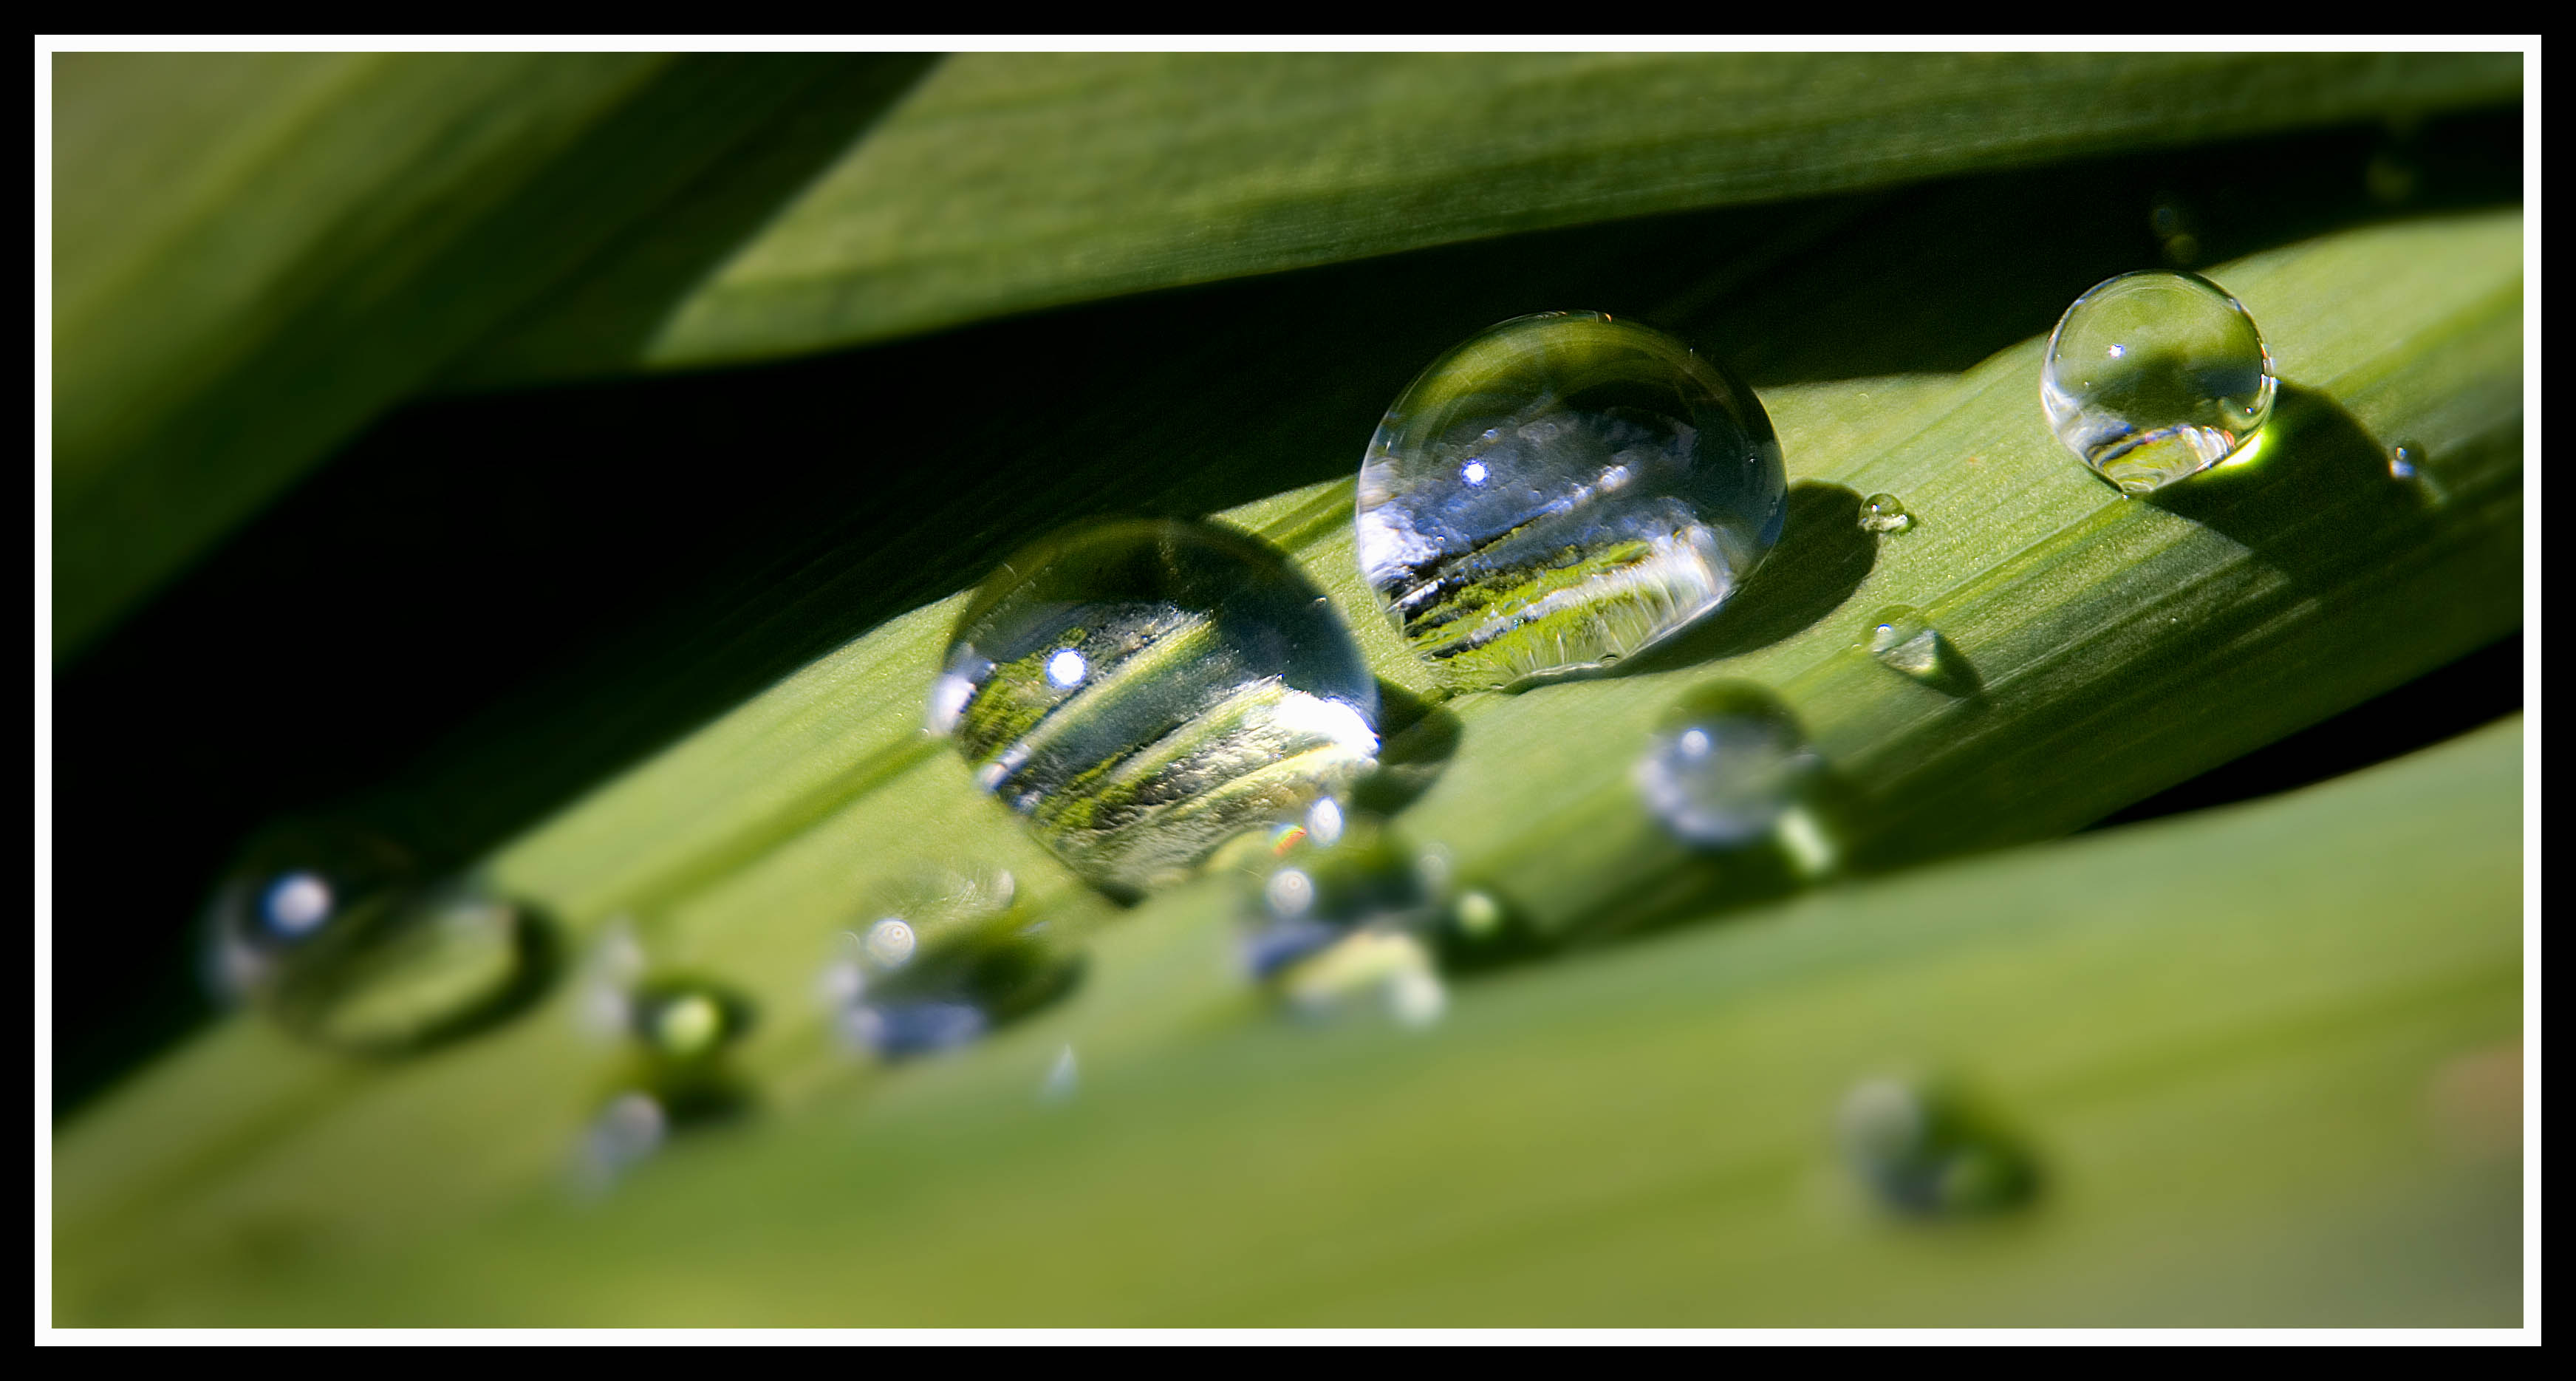
water, grass, drop, dew, plant, photography, leaf, flower, green, biology, close up, moisture, macro photography, computer wallpaper